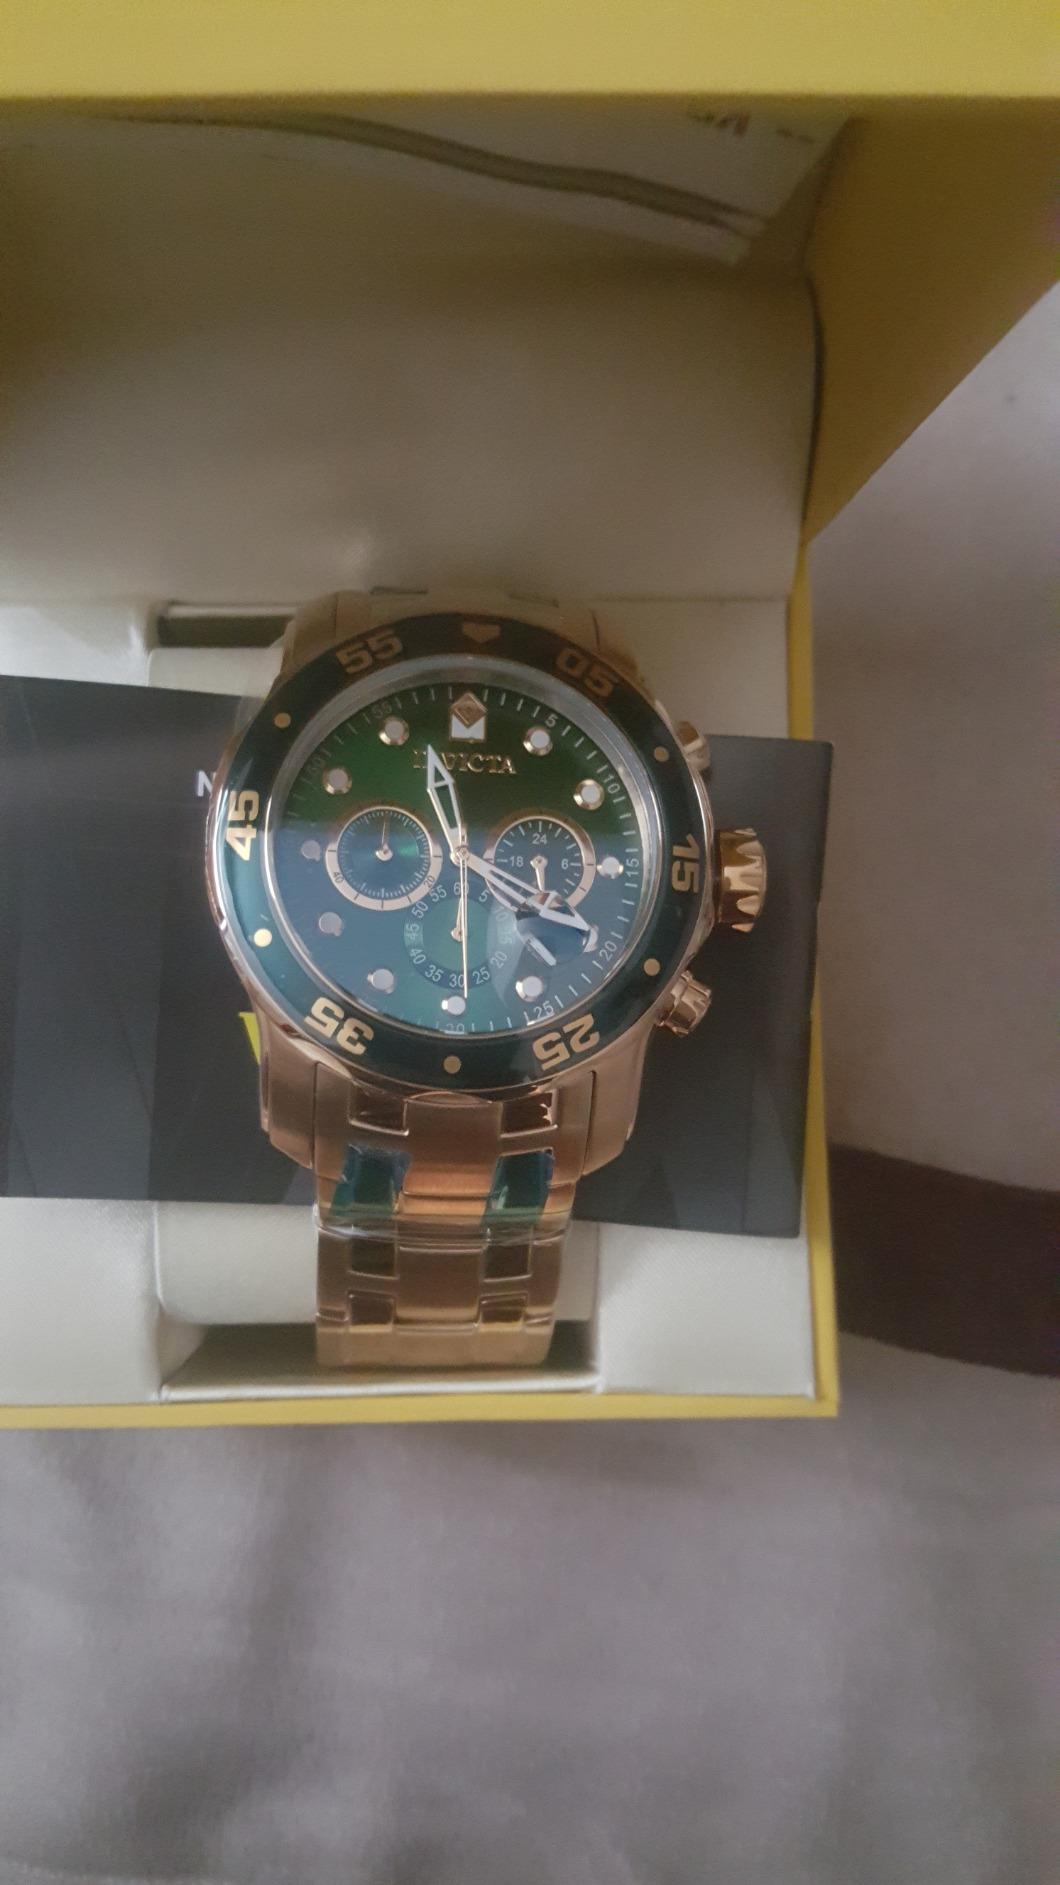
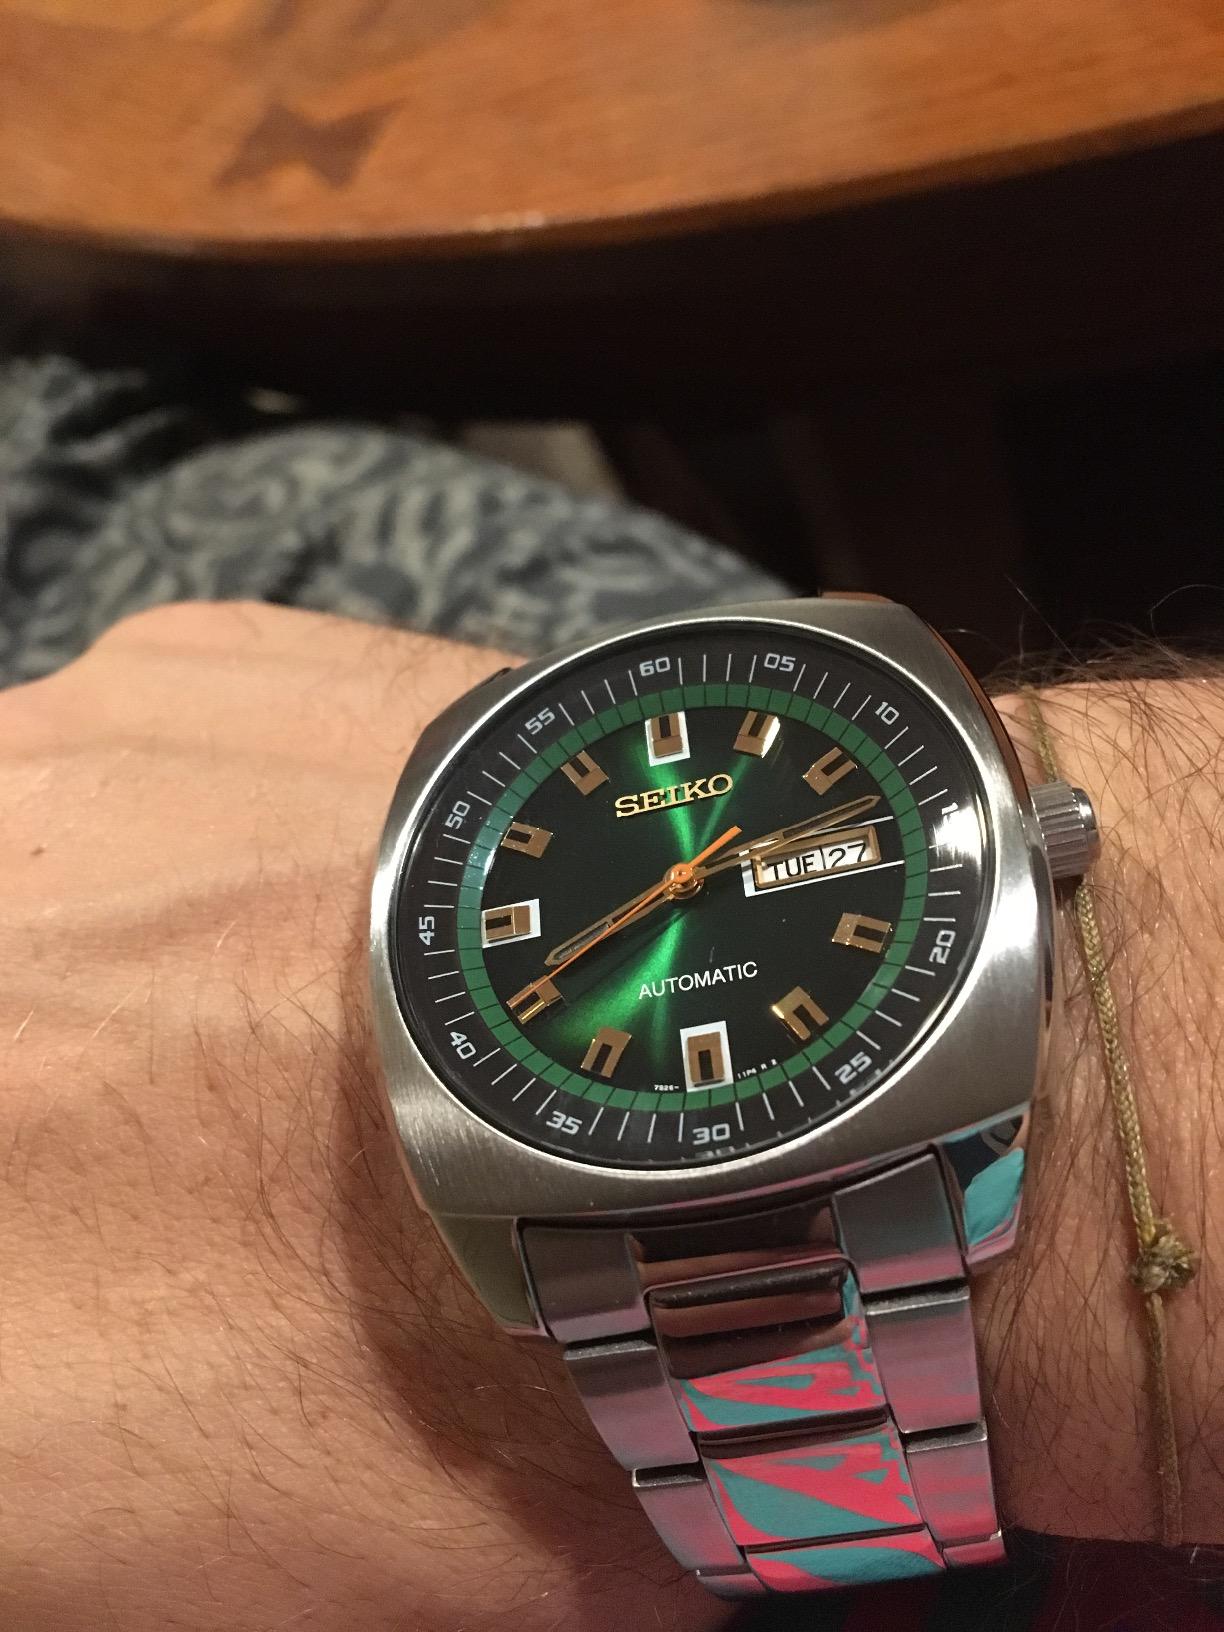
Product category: accessories_watch
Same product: no